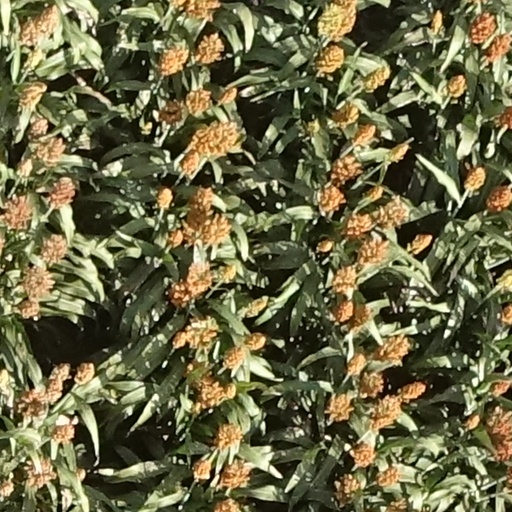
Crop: sorghum